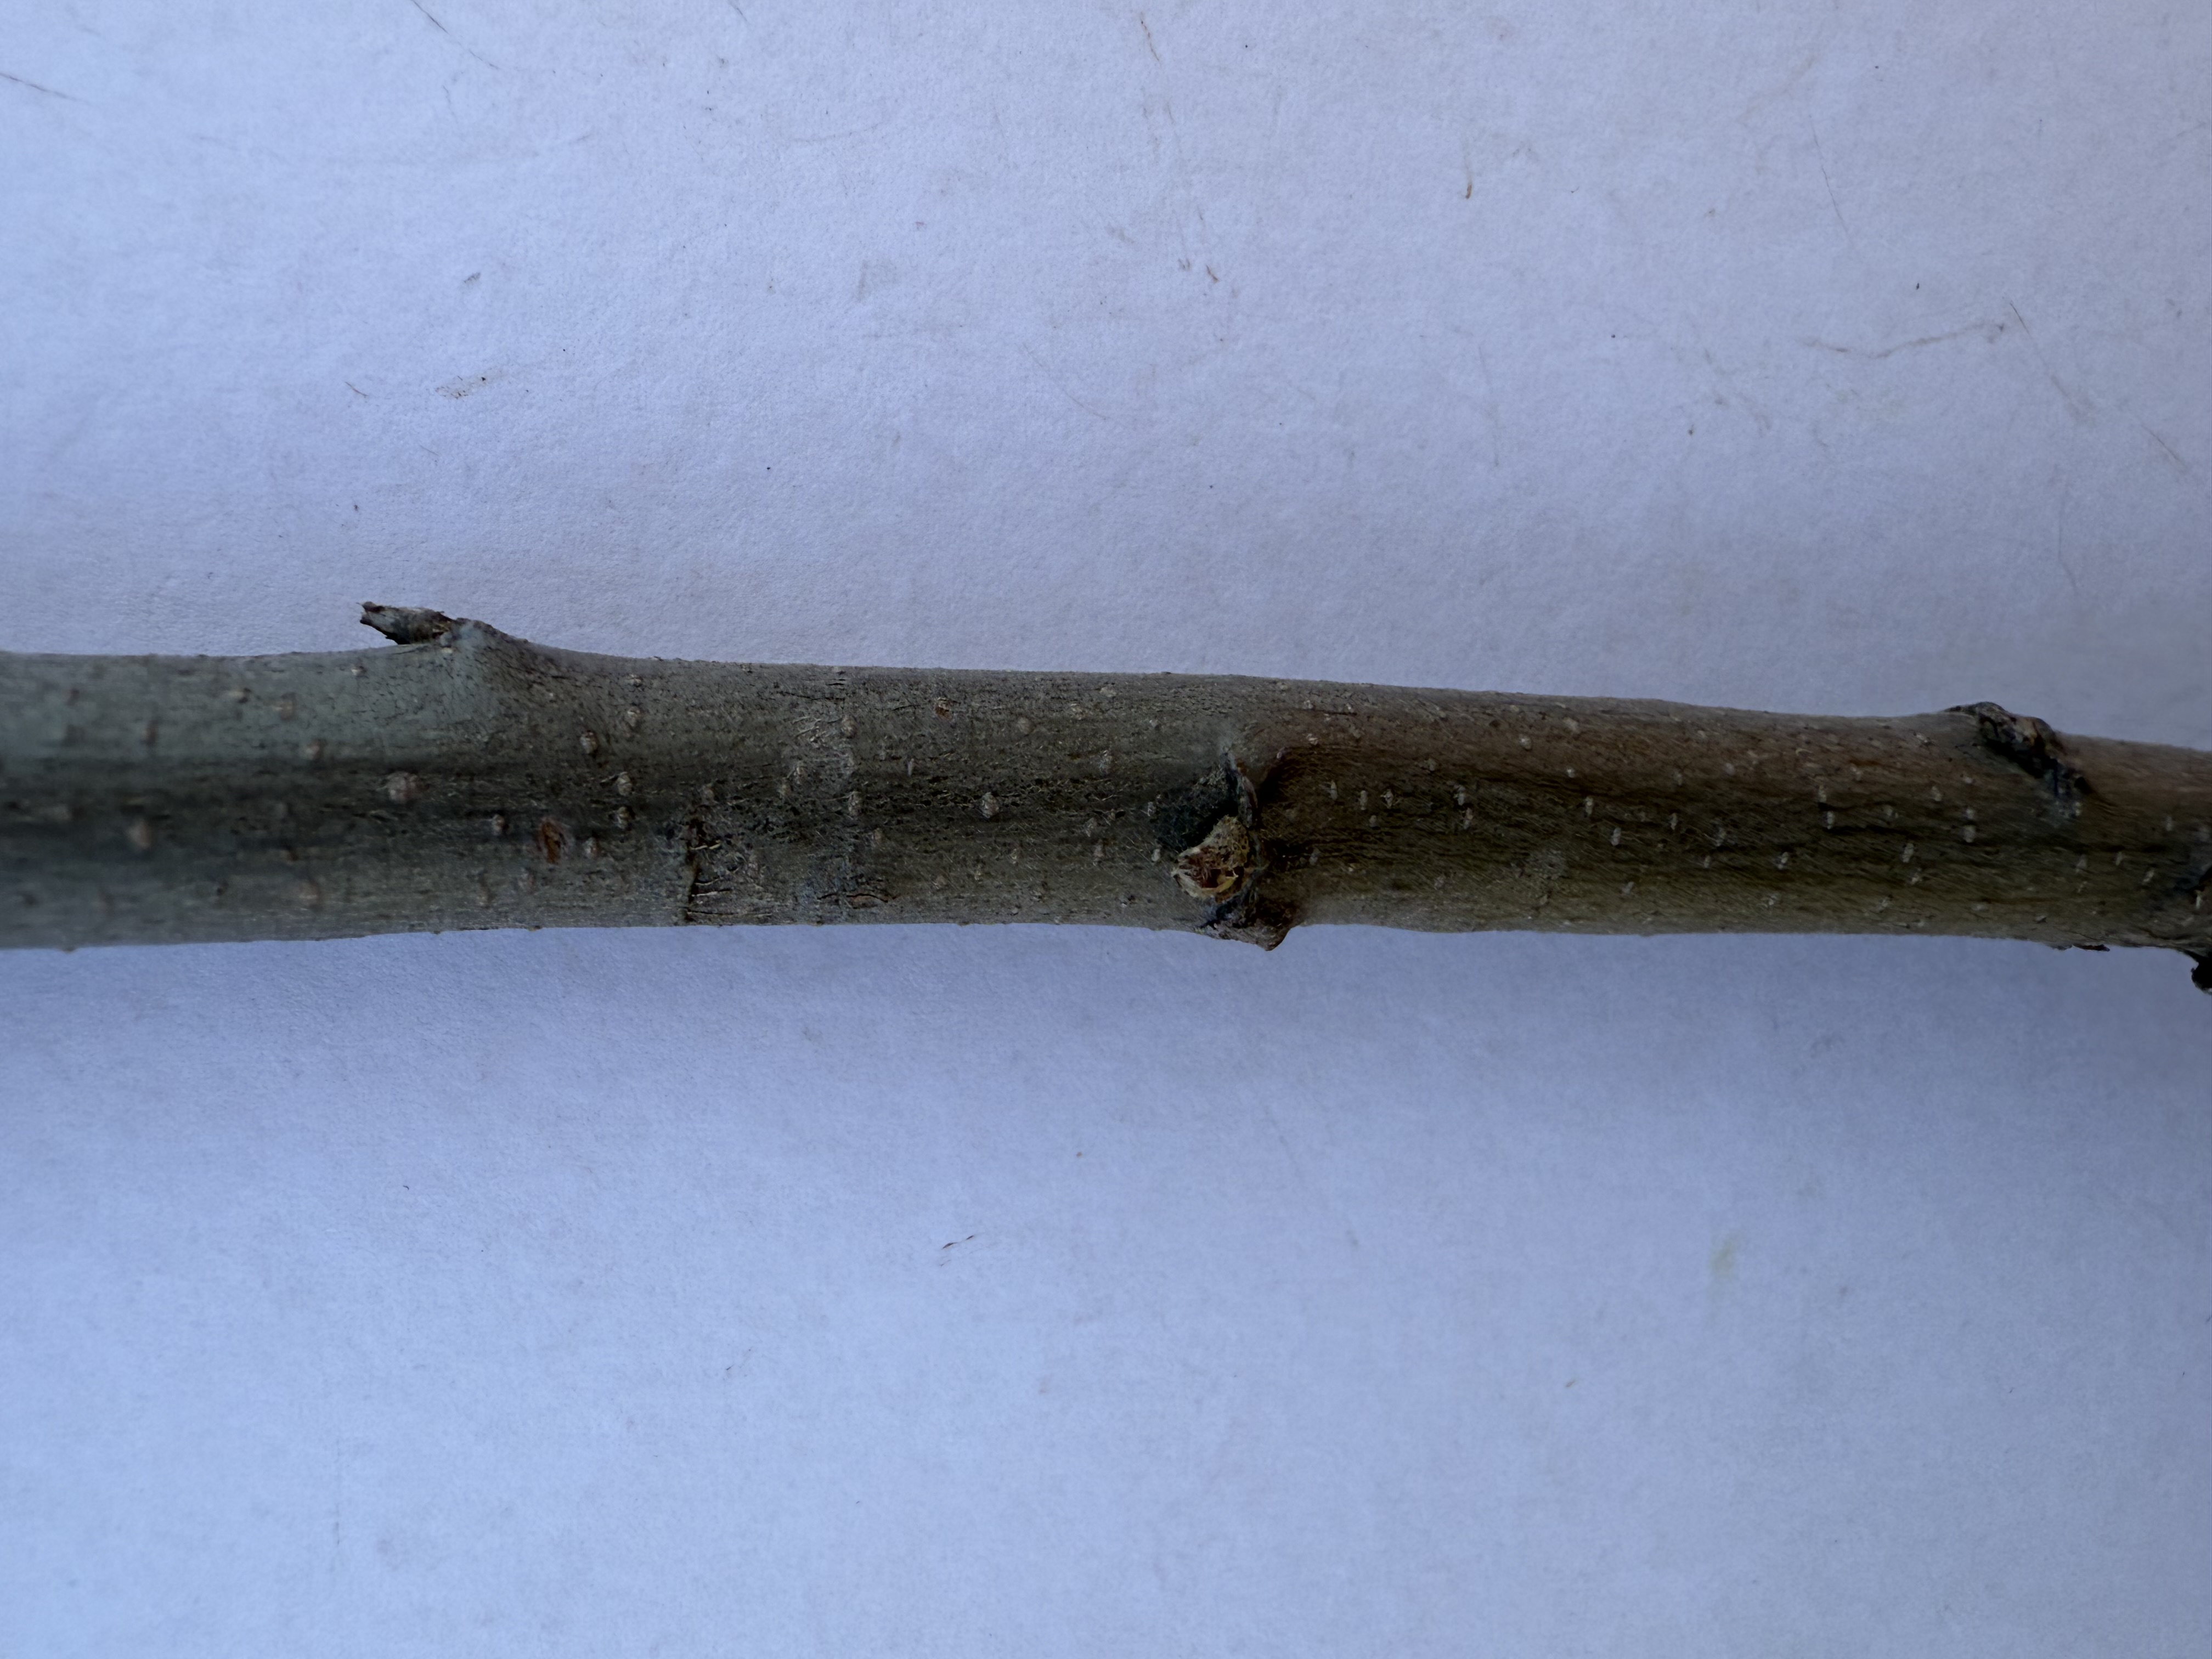
Variety: Ekmek Quince